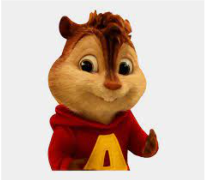
Portrait style: Cartoon Portrait